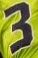
Number: 3